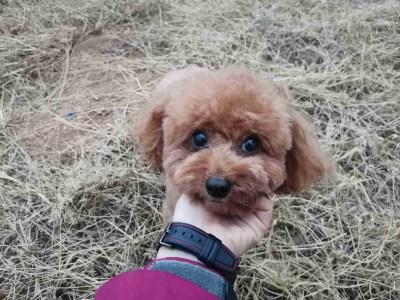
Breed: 7449-n000128-teddy